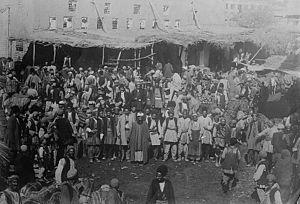
Les Azéris, aussi appelés Āzarīs, Azerbaïdjanis, Turcs azéris, ou Turcs, forment un groupe ethnique d'origine turcique qui vit principalement dans le nord-ouest de l'Iran et dans la République d'Azerbaïdjan. On les trouve aussi dans une large zone du Caucase au plateau iranien. Les Azéris sont en majorité musulmans chiite et ont un patrimoine culturel composé d'éléments iraniens, caucasiens et turcs.